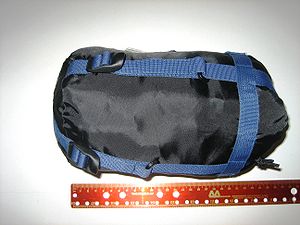
Sovepose
En sovepose i sammenrullet tilstand
En sovepose er en form for dyne, syet sammen i form som en pose, til, som navnet siger, at sove i. Den bruges i udstrakt grad fortrinsvis som soveudstyr til rejser eller ture. For eksempel backpacking, lejrture og/eller friluftsliv.